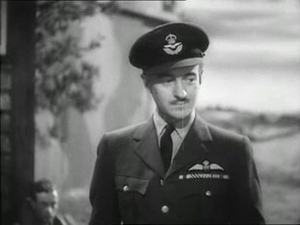
Spitfire est un film britannique réalisé par Leslie Howard, sorti en 1942.